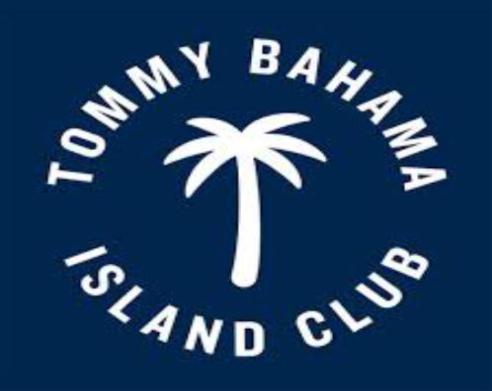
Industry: Clothes